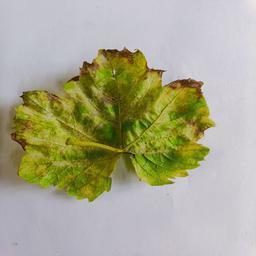
Label: Downy Mildew